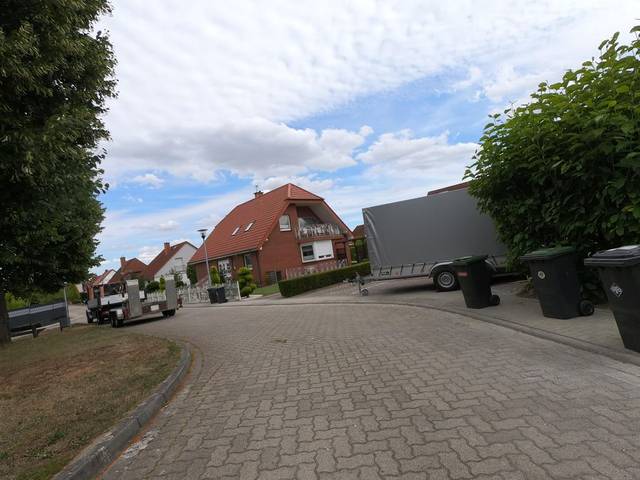
Region: Germany
Coordinates: 52.143, 10.539